Church of Our Lady of the Conception of Comandaroba

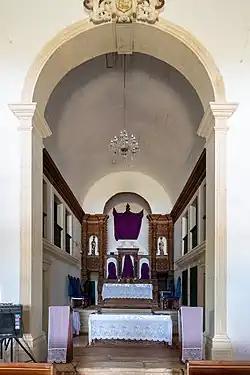
View of chancel, Church of Our Lady of the Conception of Comandaroba

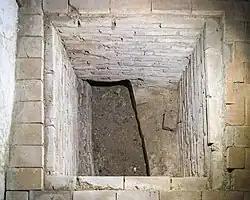
Tunnel to the rural residence of the Jesuits, now sealed, used by the Order during the Dutch occupation of Sergipe

The Church of Our Lady of the Conception of Comandaroba was one of two Jesuit properties in present-day Laranjeiras. Laranjeiras was home to indigenous people prior to the arrival of the Portuguese; the first Portuguese settlers arrived in the 16th century, and the 17th century was marked by the Dutch attacks and invasion of the region. The Jesuits initially built a retreat on the Cotinguiba River, the Casa do Retiro, in the late 17th century. The Jesuits built a large-scale tunnel between the Comandaroba Church and their retreat during the Dutch occupation of Sergipe; a similar tunnel is found at the Parish Church of Nossa Senhora do Socorro in nearby Nossa Senhora do Socorro.